The Drums of the Fore and Aft

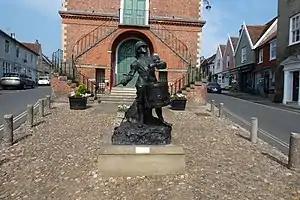
"Drums of the Fore and Aft" at Woodbridge, Suffolk, sculpture by Arnold Keppel, 8th Earl of Albemarle.

In Afghanistan, the unit has a terrible time adjusting to the climate and the rigors of campaign life. The men are also set on edge by the death of a private by sniper fire. On the day of the battle they take the center position between the Highlanders and the Ghurkhas. Their inexperience causes them to blunder and allows the enemy to close with them in hand-to-hand combat. They break and begin to retreat; the young officers of one company try to rally the men but are left behind to be slaughtered by the advancing Ghazi warriors.